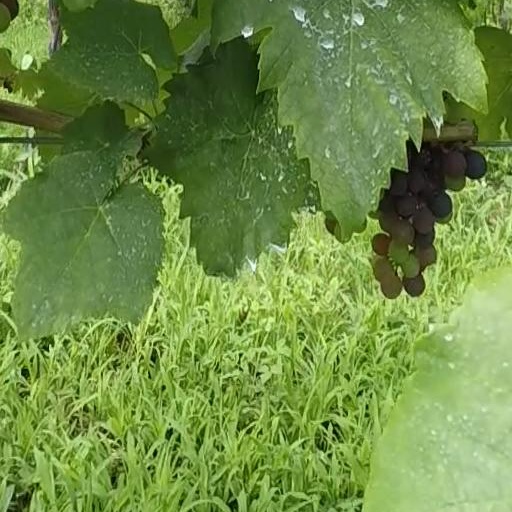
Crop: grape